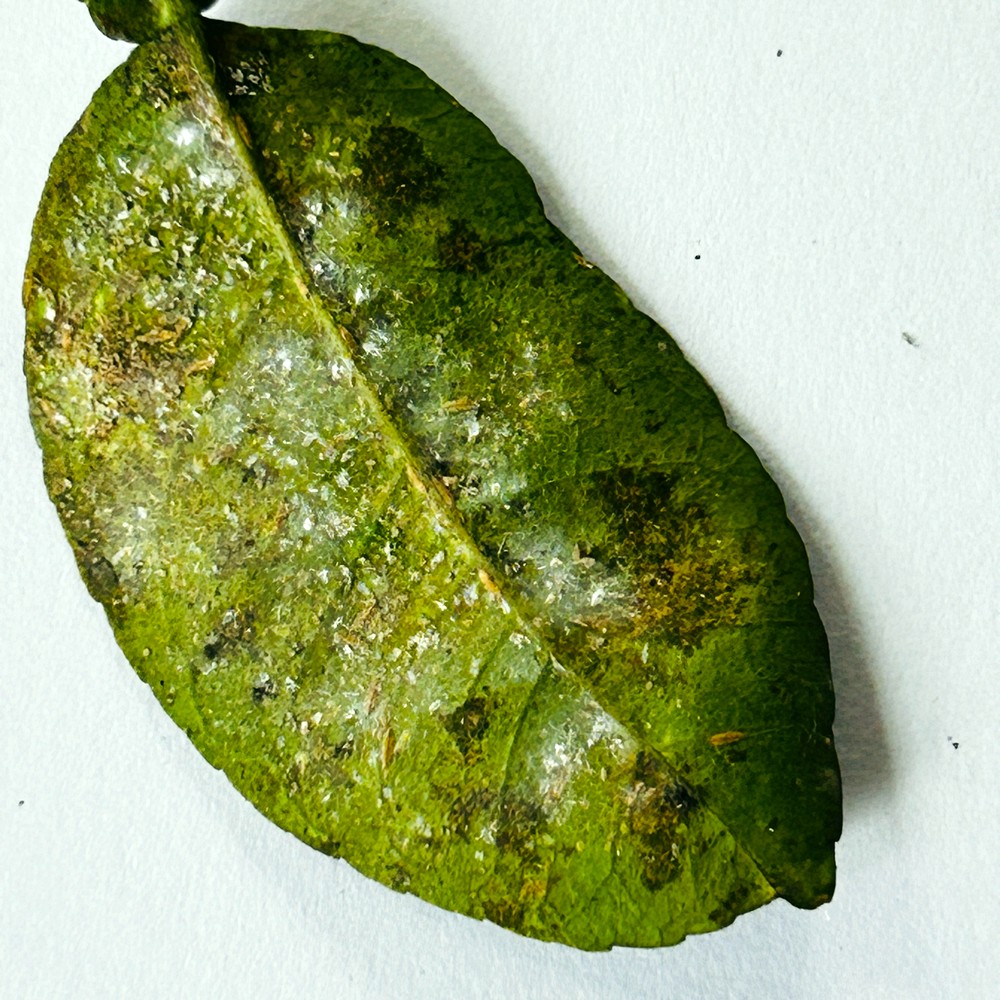
Label: Bacterial Blight